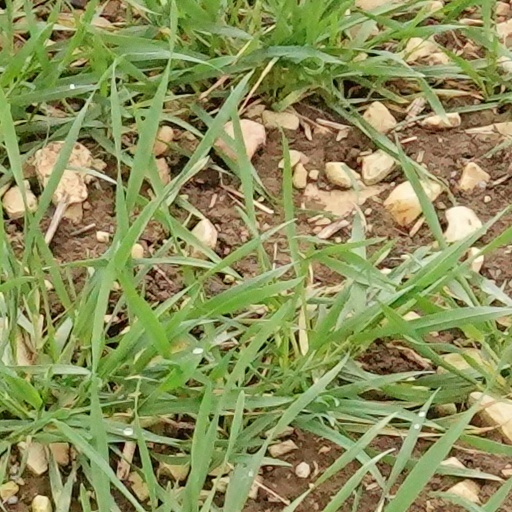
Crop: wheat